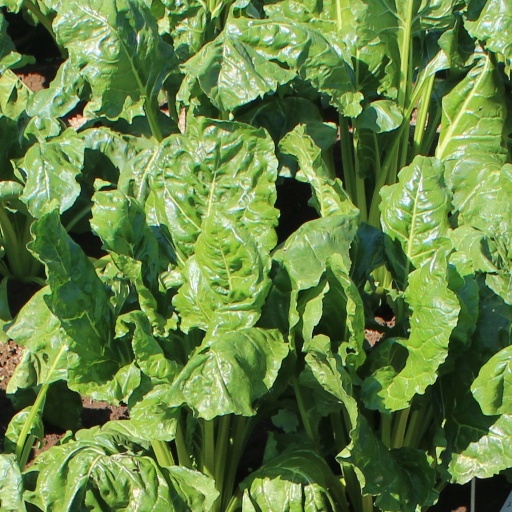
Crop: sugar beet